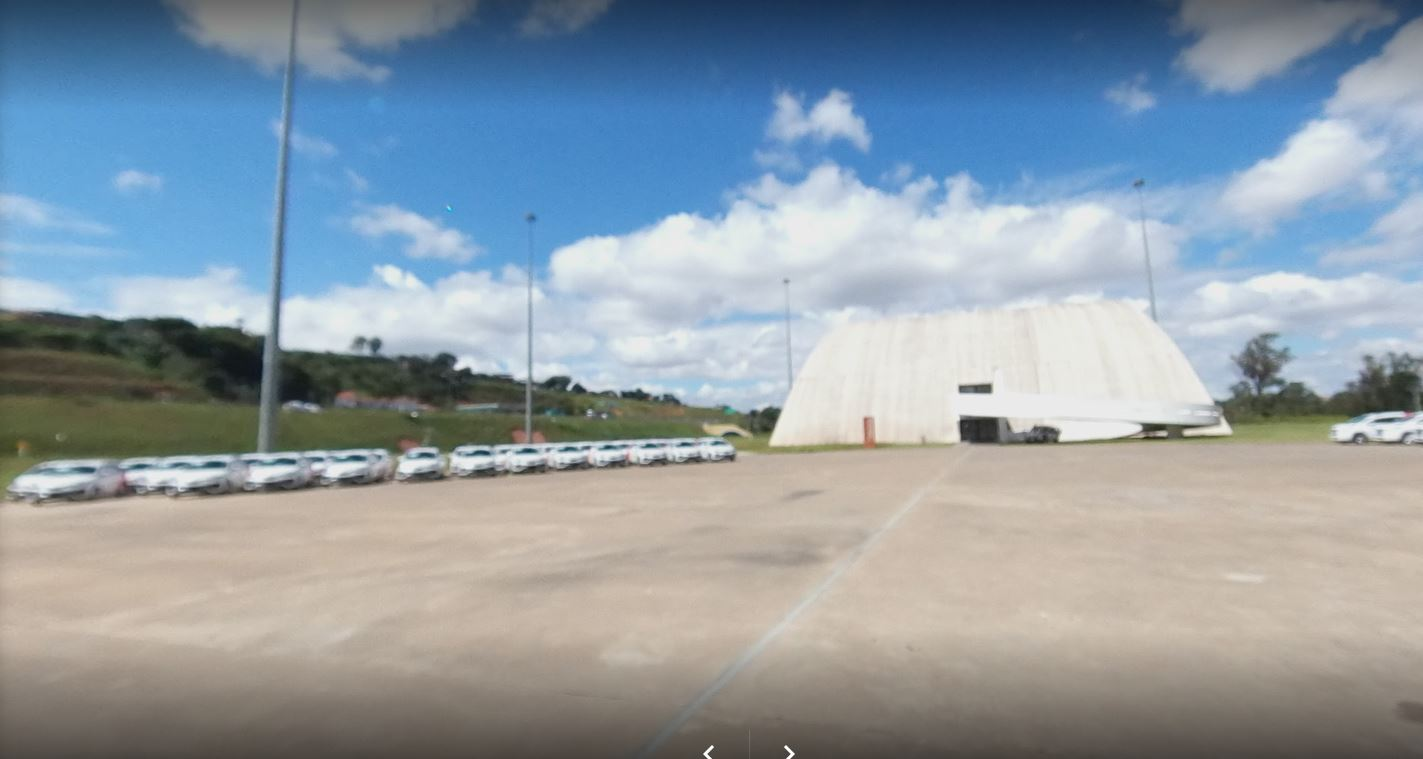
Fire: no
Smoke: no